Medieval and early modern Africa

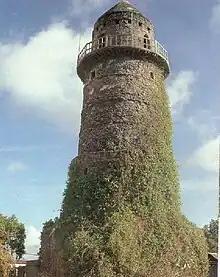
"Almnara Tower", Mogadishu.

The birth of Islam opposite Somalia's Red Sea coast meant that Somali merchants and sailors living on the Arabian Peninsula gradually came under the influence of the new religion through their converted Arab Muslim trading partners. With the migration of Muslim families from the Islamic world to Somalia in the early centuries of Islam, and the peaceful conversion of the Somali population by Somali Muslim scholars in the following centuries, the ancient city-states eventually transformed into Islamic Mogadishu, Berbera, Zeila, Barawa and Merka, which were part of the "Barbar" (the medieval Arab term for the ancestors of the modern Somalis) civilization. The city of Mogadishu came to be known as the "City of Islam" and controlled the East African gold trade for several centuries.